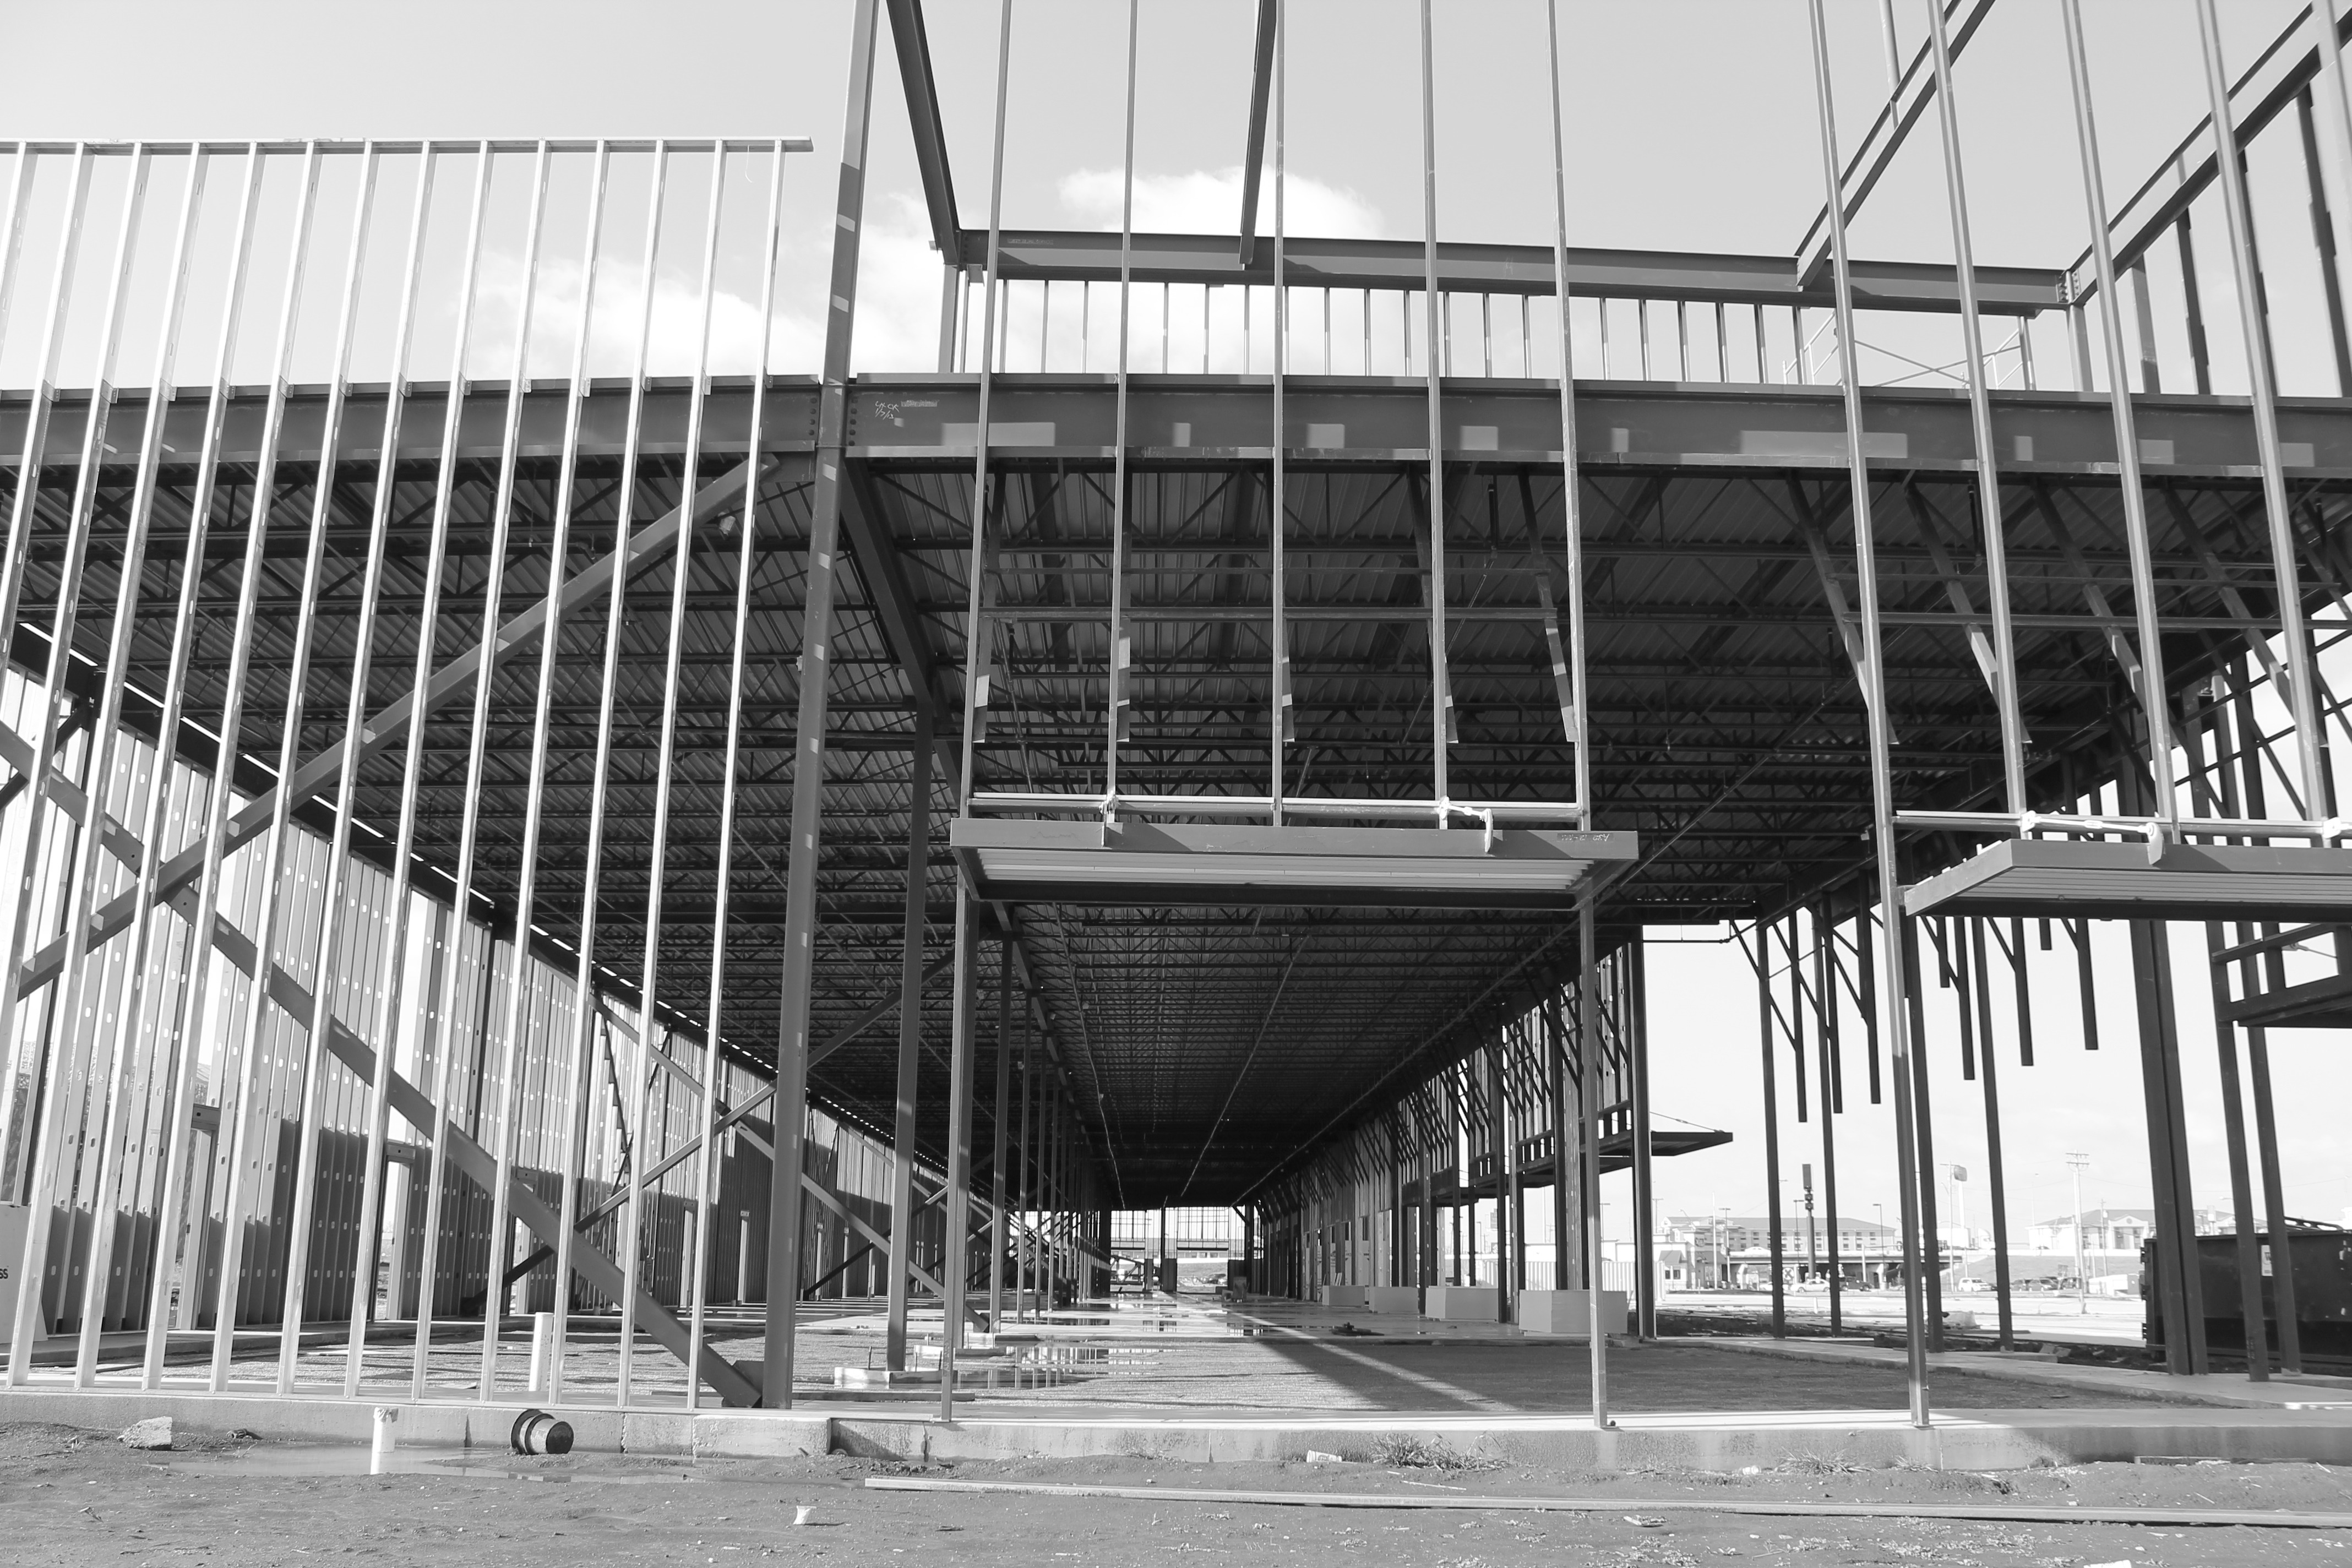
black and white, architecture, structure, bridge, building, steel, construction, line, industrial, monochrome, stadium, engineering, symmetry, build, unfinished, shape, under construction, urban area, monochrome photography, sport venue